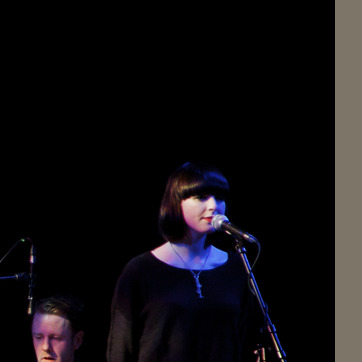
Material: hair